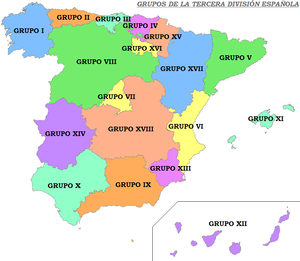
Le Championnat d'Espagne de football Tercera División est l'équivalent de la « D4 » espagnole. C'est un championnat réunissant des clubs semi-professionnels ou les réserves de clubs professionnels.